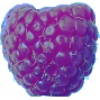
Label: Raspberry 1